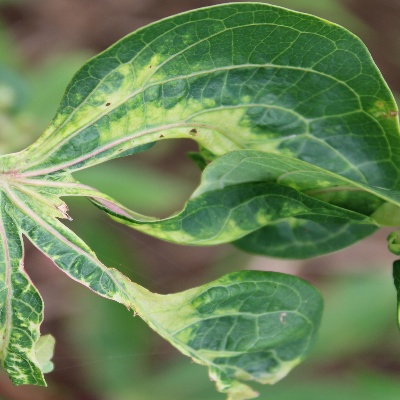
Crop: Cassava
Condition: mosaic